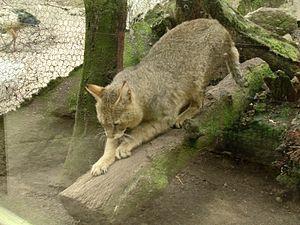
Un chat des marais (Felis chaus) au zoo de Pont-Scroff.